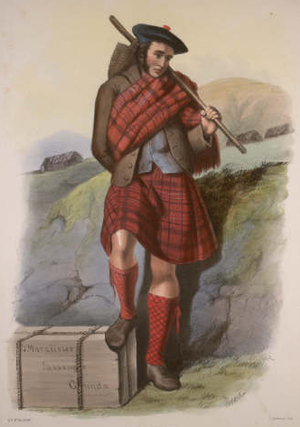
Une vision romantique, au début de l'ère victorienne, de l'exil d'un membre du clan MacAlister pour le Canada. R. R. McIan, 1845. Español: Una visión romántica al inicio de la era victoriana, del exilio de un miembro del clan MacAlister en viaje hacia Canadá. Dibujo de Robert Ronald McIan, 1845."
Les Highland Clearances ou Fuadaich nan Gàidheal sont des déplacements forcés de la population des Highlands écossais au XVIIIᵉ siècle, qui ont pris de l'ampleur à partir de la rébellion jacobite de 1708 et de l'Acte de Désarmement de 1716, pour culminer après la bataille de Culloden.